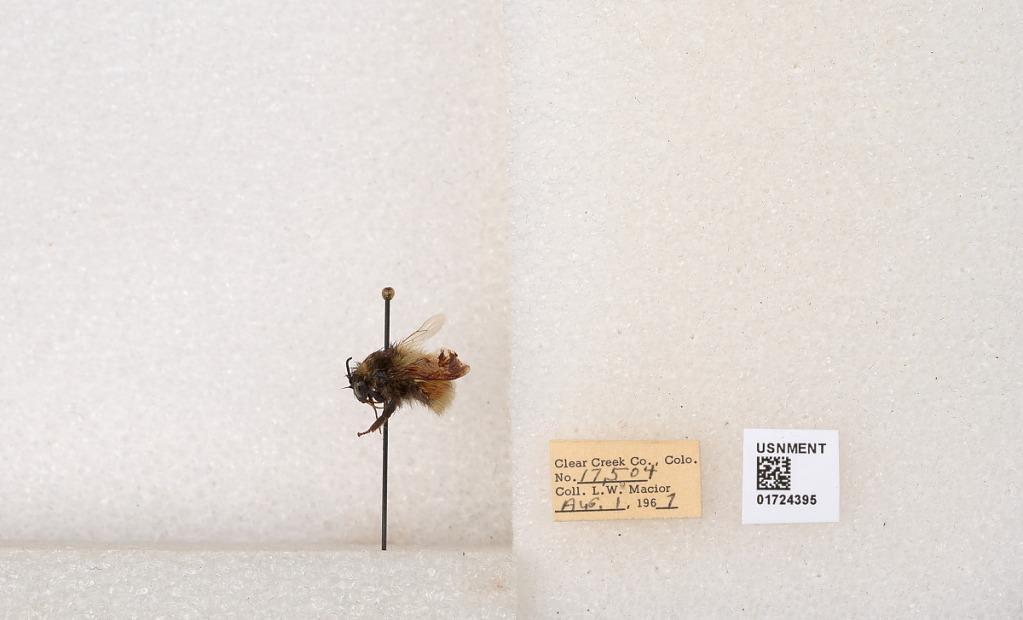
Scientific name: Bombus (Pyrobombus) sylvicola Kirby
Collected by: L. Macior
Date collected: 1967-8-1
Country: United States
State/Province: Colorado
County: Clear Creek
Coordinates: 39.6891, -105.644